Majnu (2022 film)

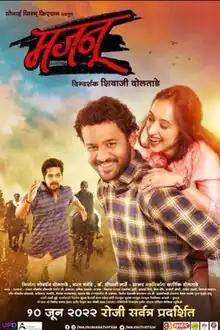
Theatrical release poster

Majnu is a 2022 Indian Marathi-language drama film directed by Shivaji Doltade and produced by Sonai Film Creation, starring Rohan Patil, Nitish Chavan, Shwetlana Ahire in the leading roles. The film was theatrically released on 10 June 2022.